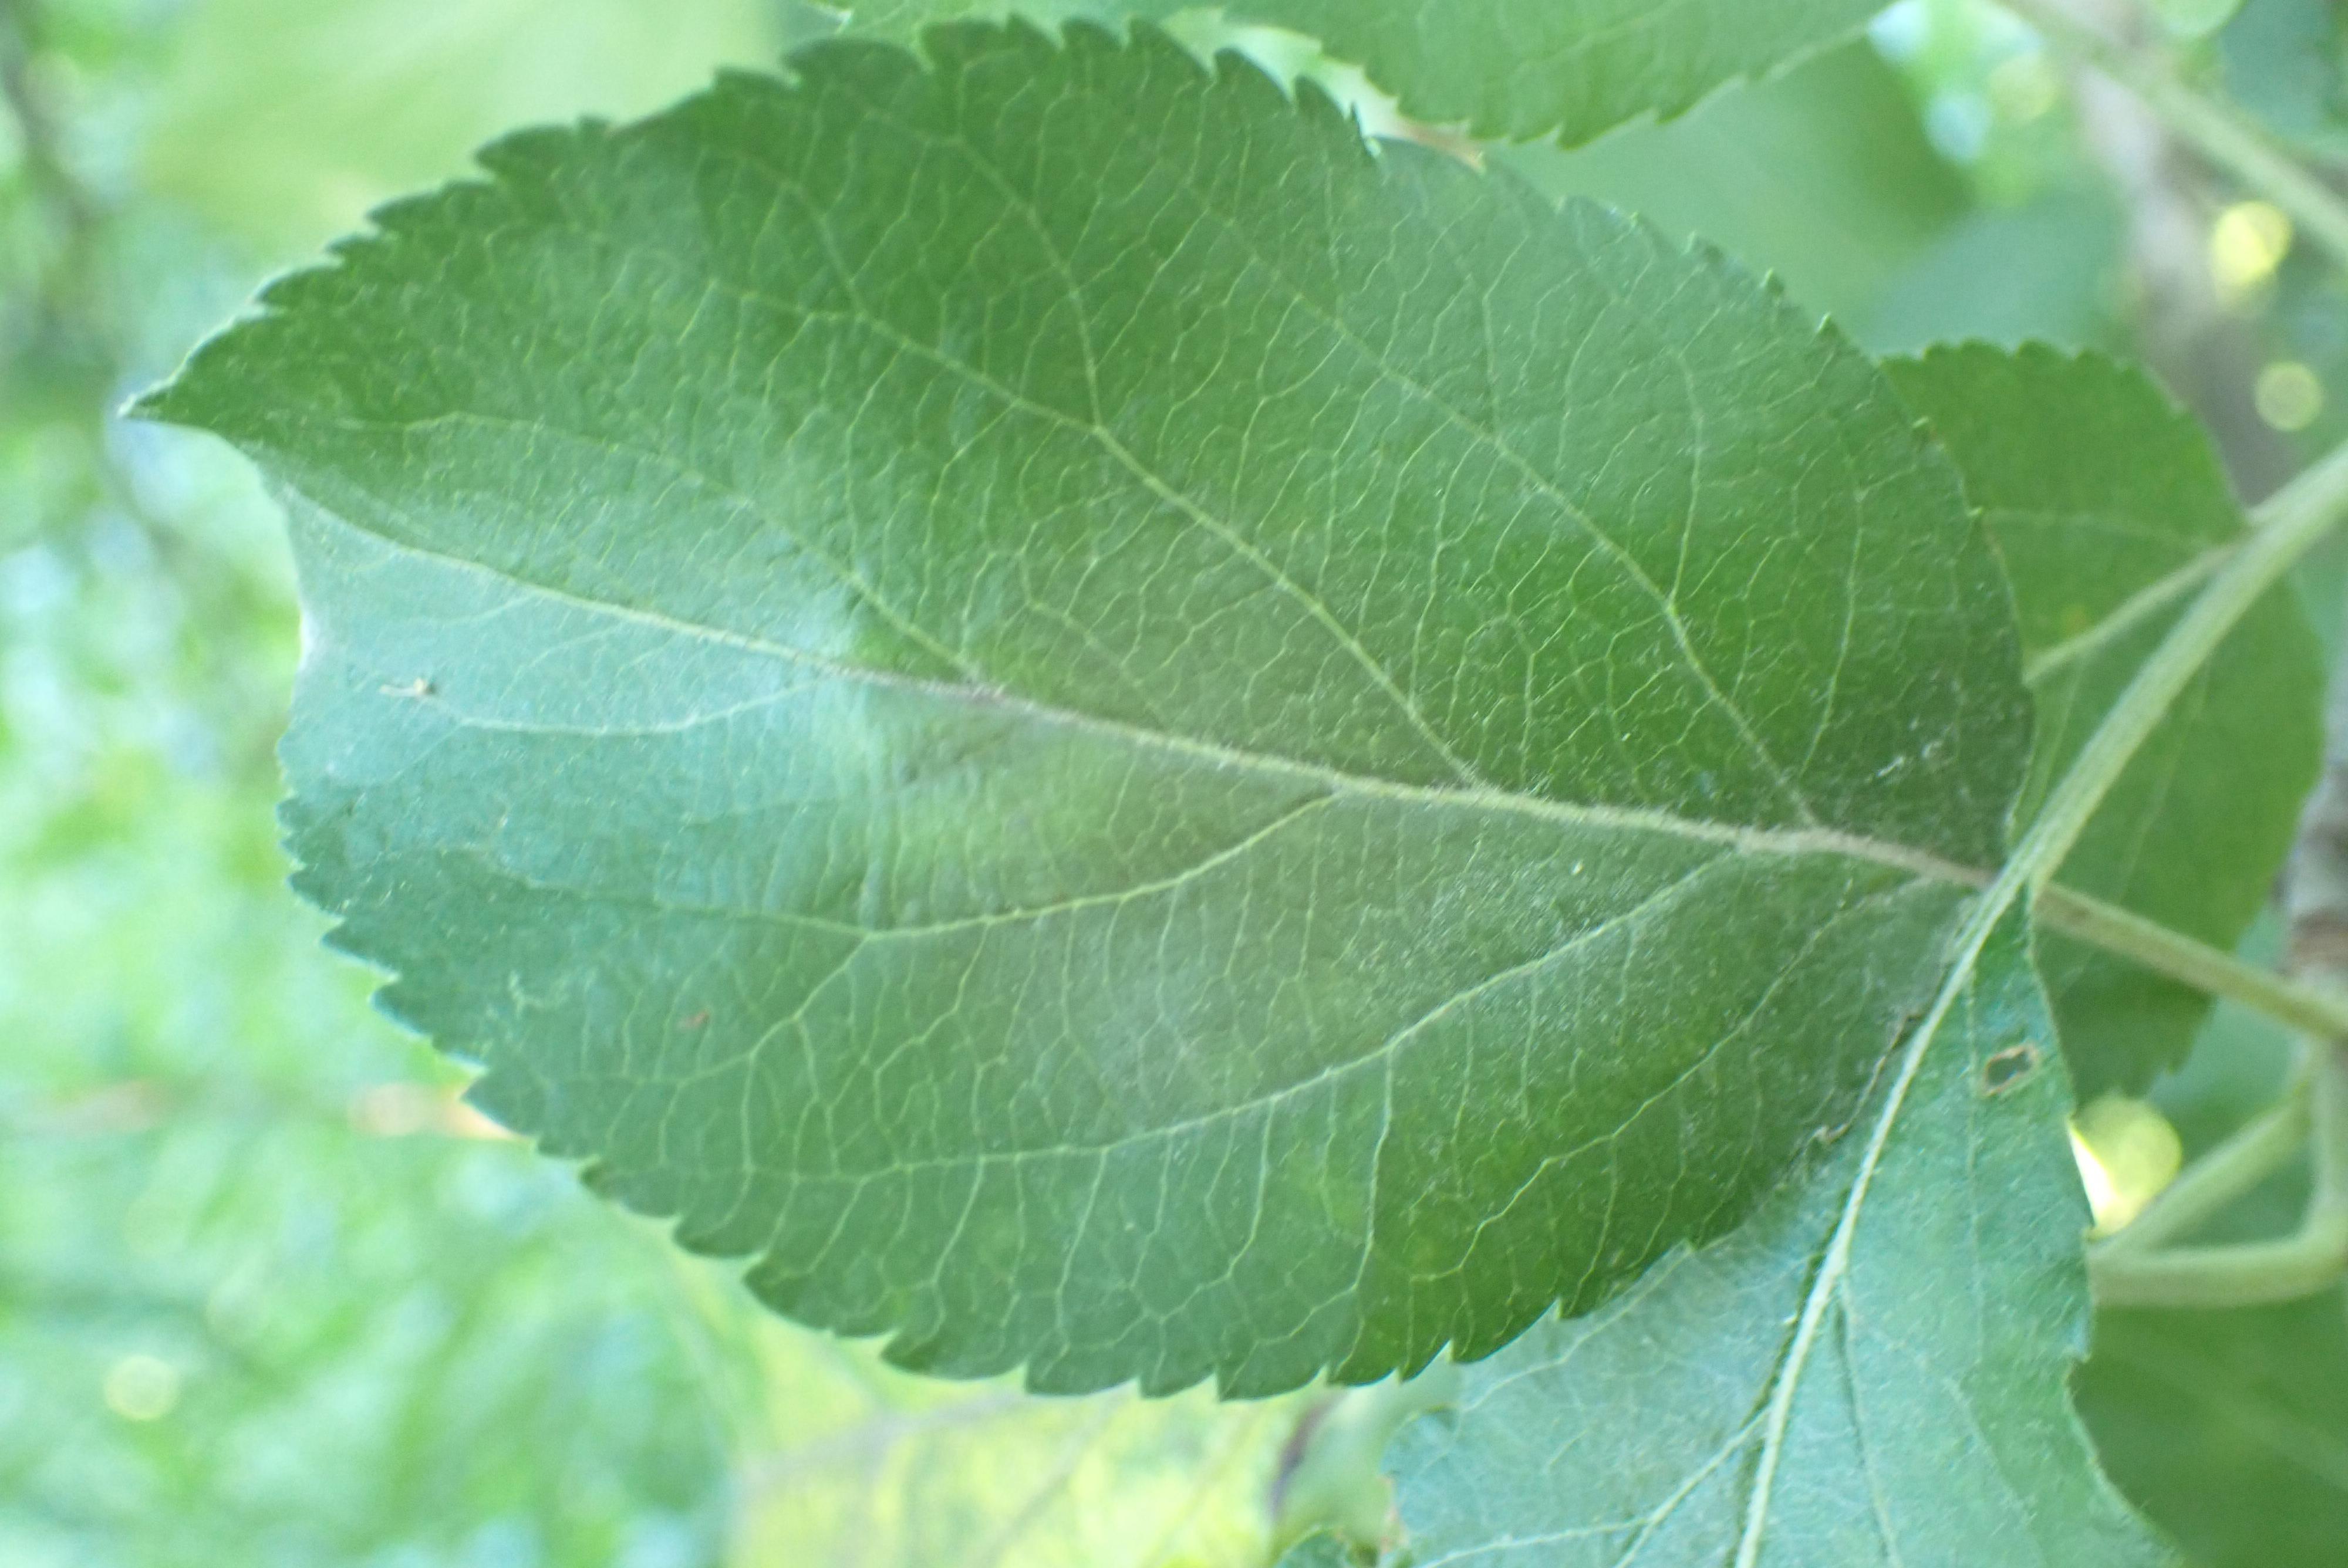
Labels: scab